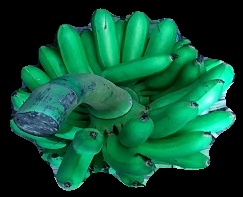
Variety: rasbale
Grade: grade1